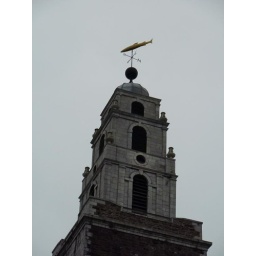
the clock tower with the four liars in cork city, yes it is salmon on top &amp;amp; salmon everywhere